Pendli Pilupu

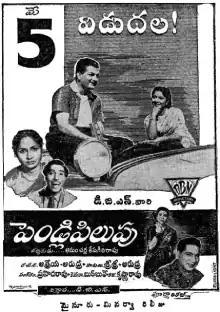
Theatrical release poster

Pendli Pilupu is a 1961 Indian Telugu-language drama film, produced by Dinavahi Bhaskaranarayana and directed by A. V. Seshagiri Rao. It stars N. T. Rama Rao, Devika with music composed by K. Prasada Rao. "Pendli Pilupu" and "Indrajeet" released on the same day, both starring Rama Rao.